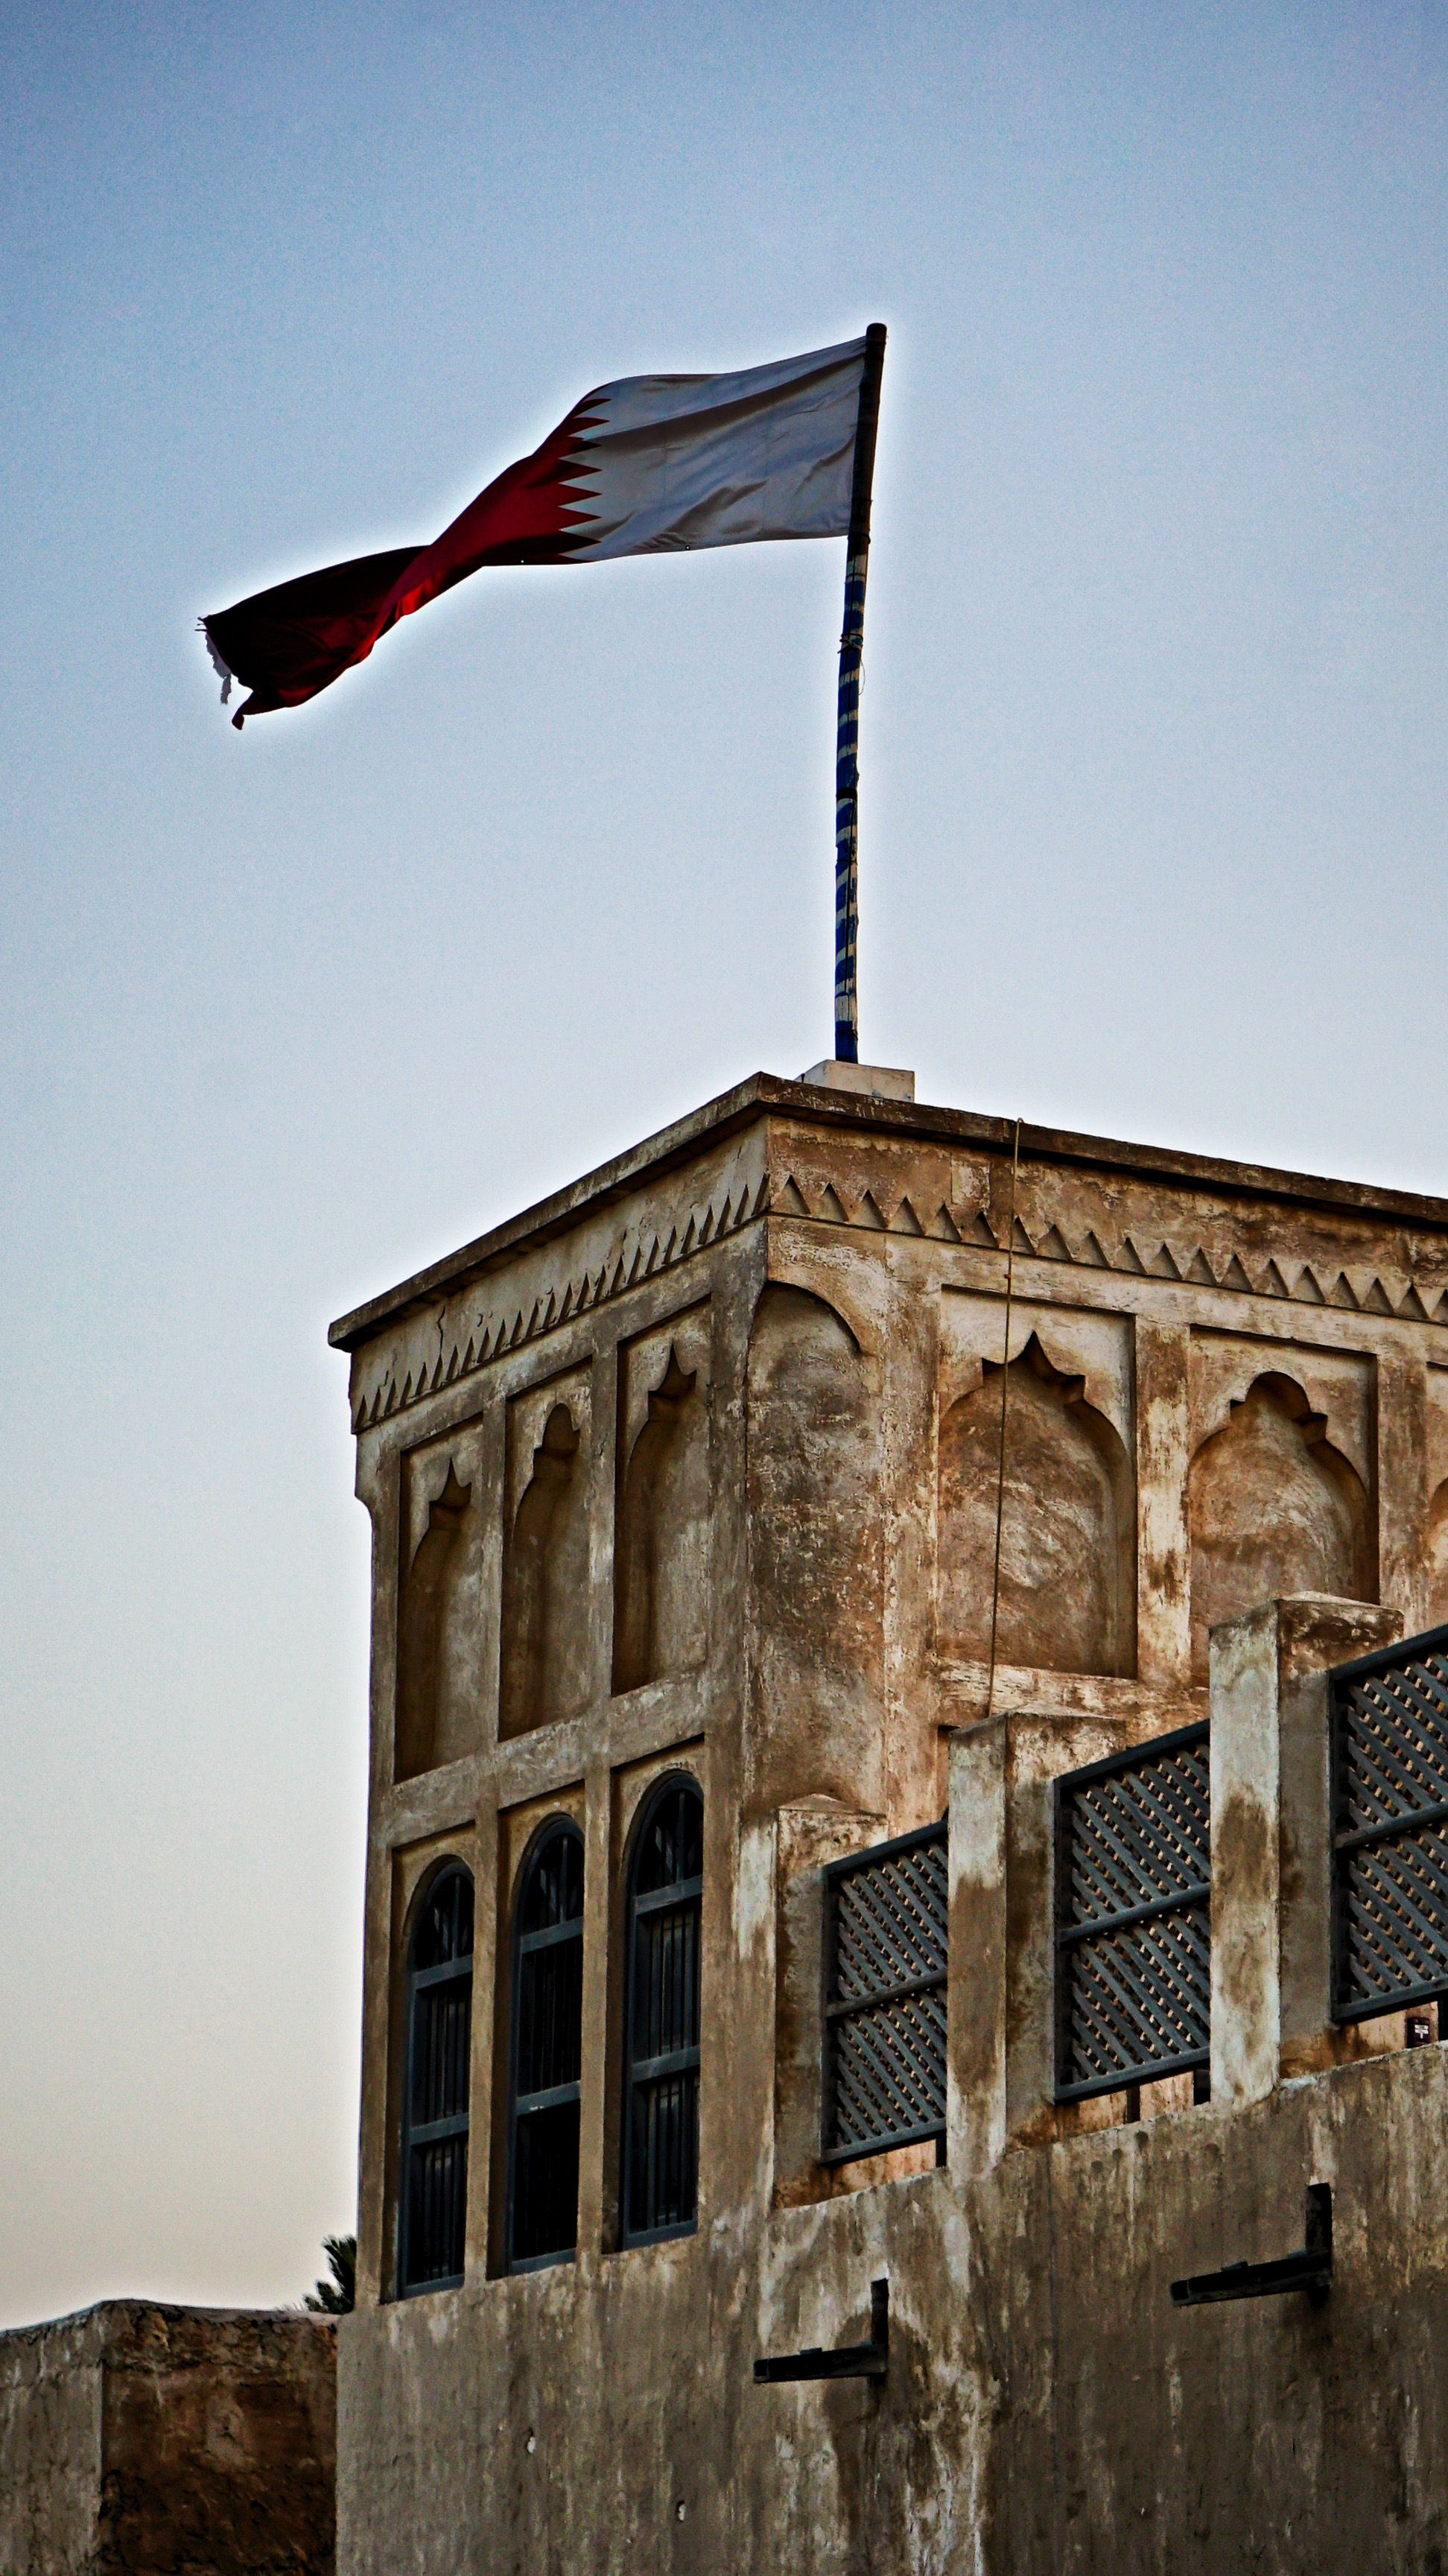
flag, landmark, architecture, building, historic site, ancient history, history, monument